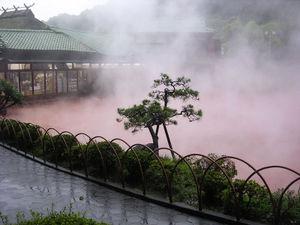
Un onsen est un bain thermal japonais. Il s'agit de bains chauds, généralement communs, intérieurs ou extérieurs, dont l'eau est issue de sources volcaniques parfois réputées pour leurs propriétés thérapeutiques. La nudité y est de rigueur. Le terme désigne à la fois la source, les bains mais aussi la station thermale construite autour des bains.